Ernest Shipman (pilot)

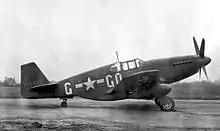
Photo of a WW II P-51

On May 5, 1944, Shipman shot down his first enemy aircraft: an Italian Air Force Fiat G50 over Ploesti, Romania. On June 13, 1944, he shot down a Me-210 twin engine over Landshut, Austria. He shot down several more planes in June and July 1944, and reached Ace status on July 21, 1944, when he destroyed an Bf 109 over Budapest. Shipman was flying a P-51 when he was shot down on July 30, 1944, Budapest by a P-38 and captured. He became a prisoner of was until the end of World War II.